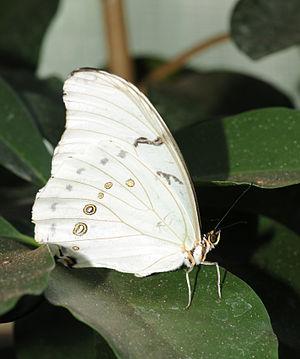
Morpho epistrophus est une espèce d'insectes lépidoptères qui appartient à la famille des nymphalidés, sous-famille des Morphinae, à la tribu des Morphini et au genre Morpho.